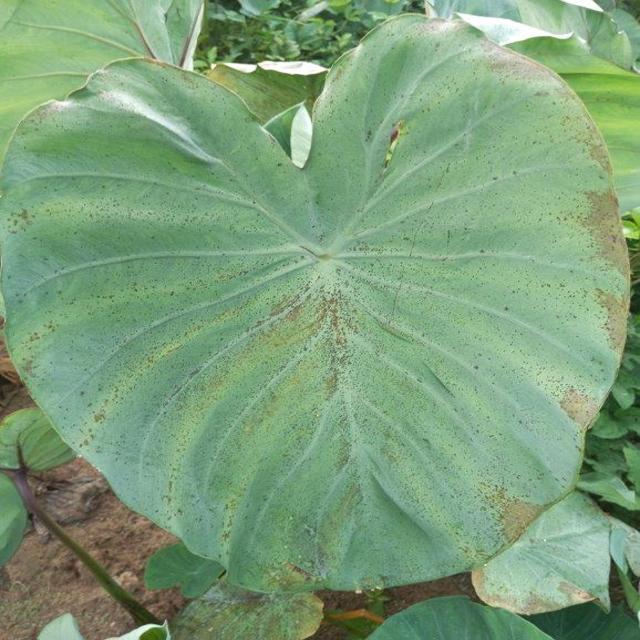
Label: Early_Blight